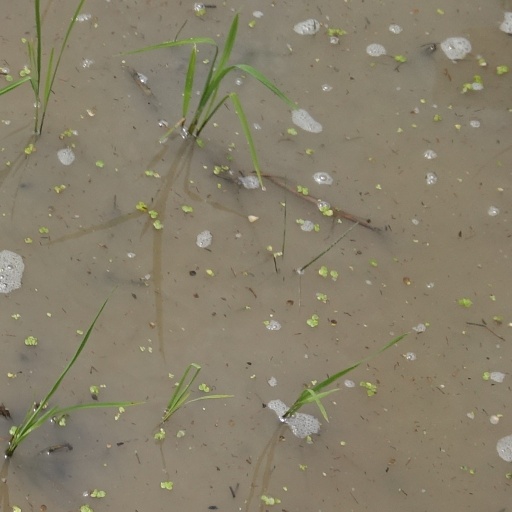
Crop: rice